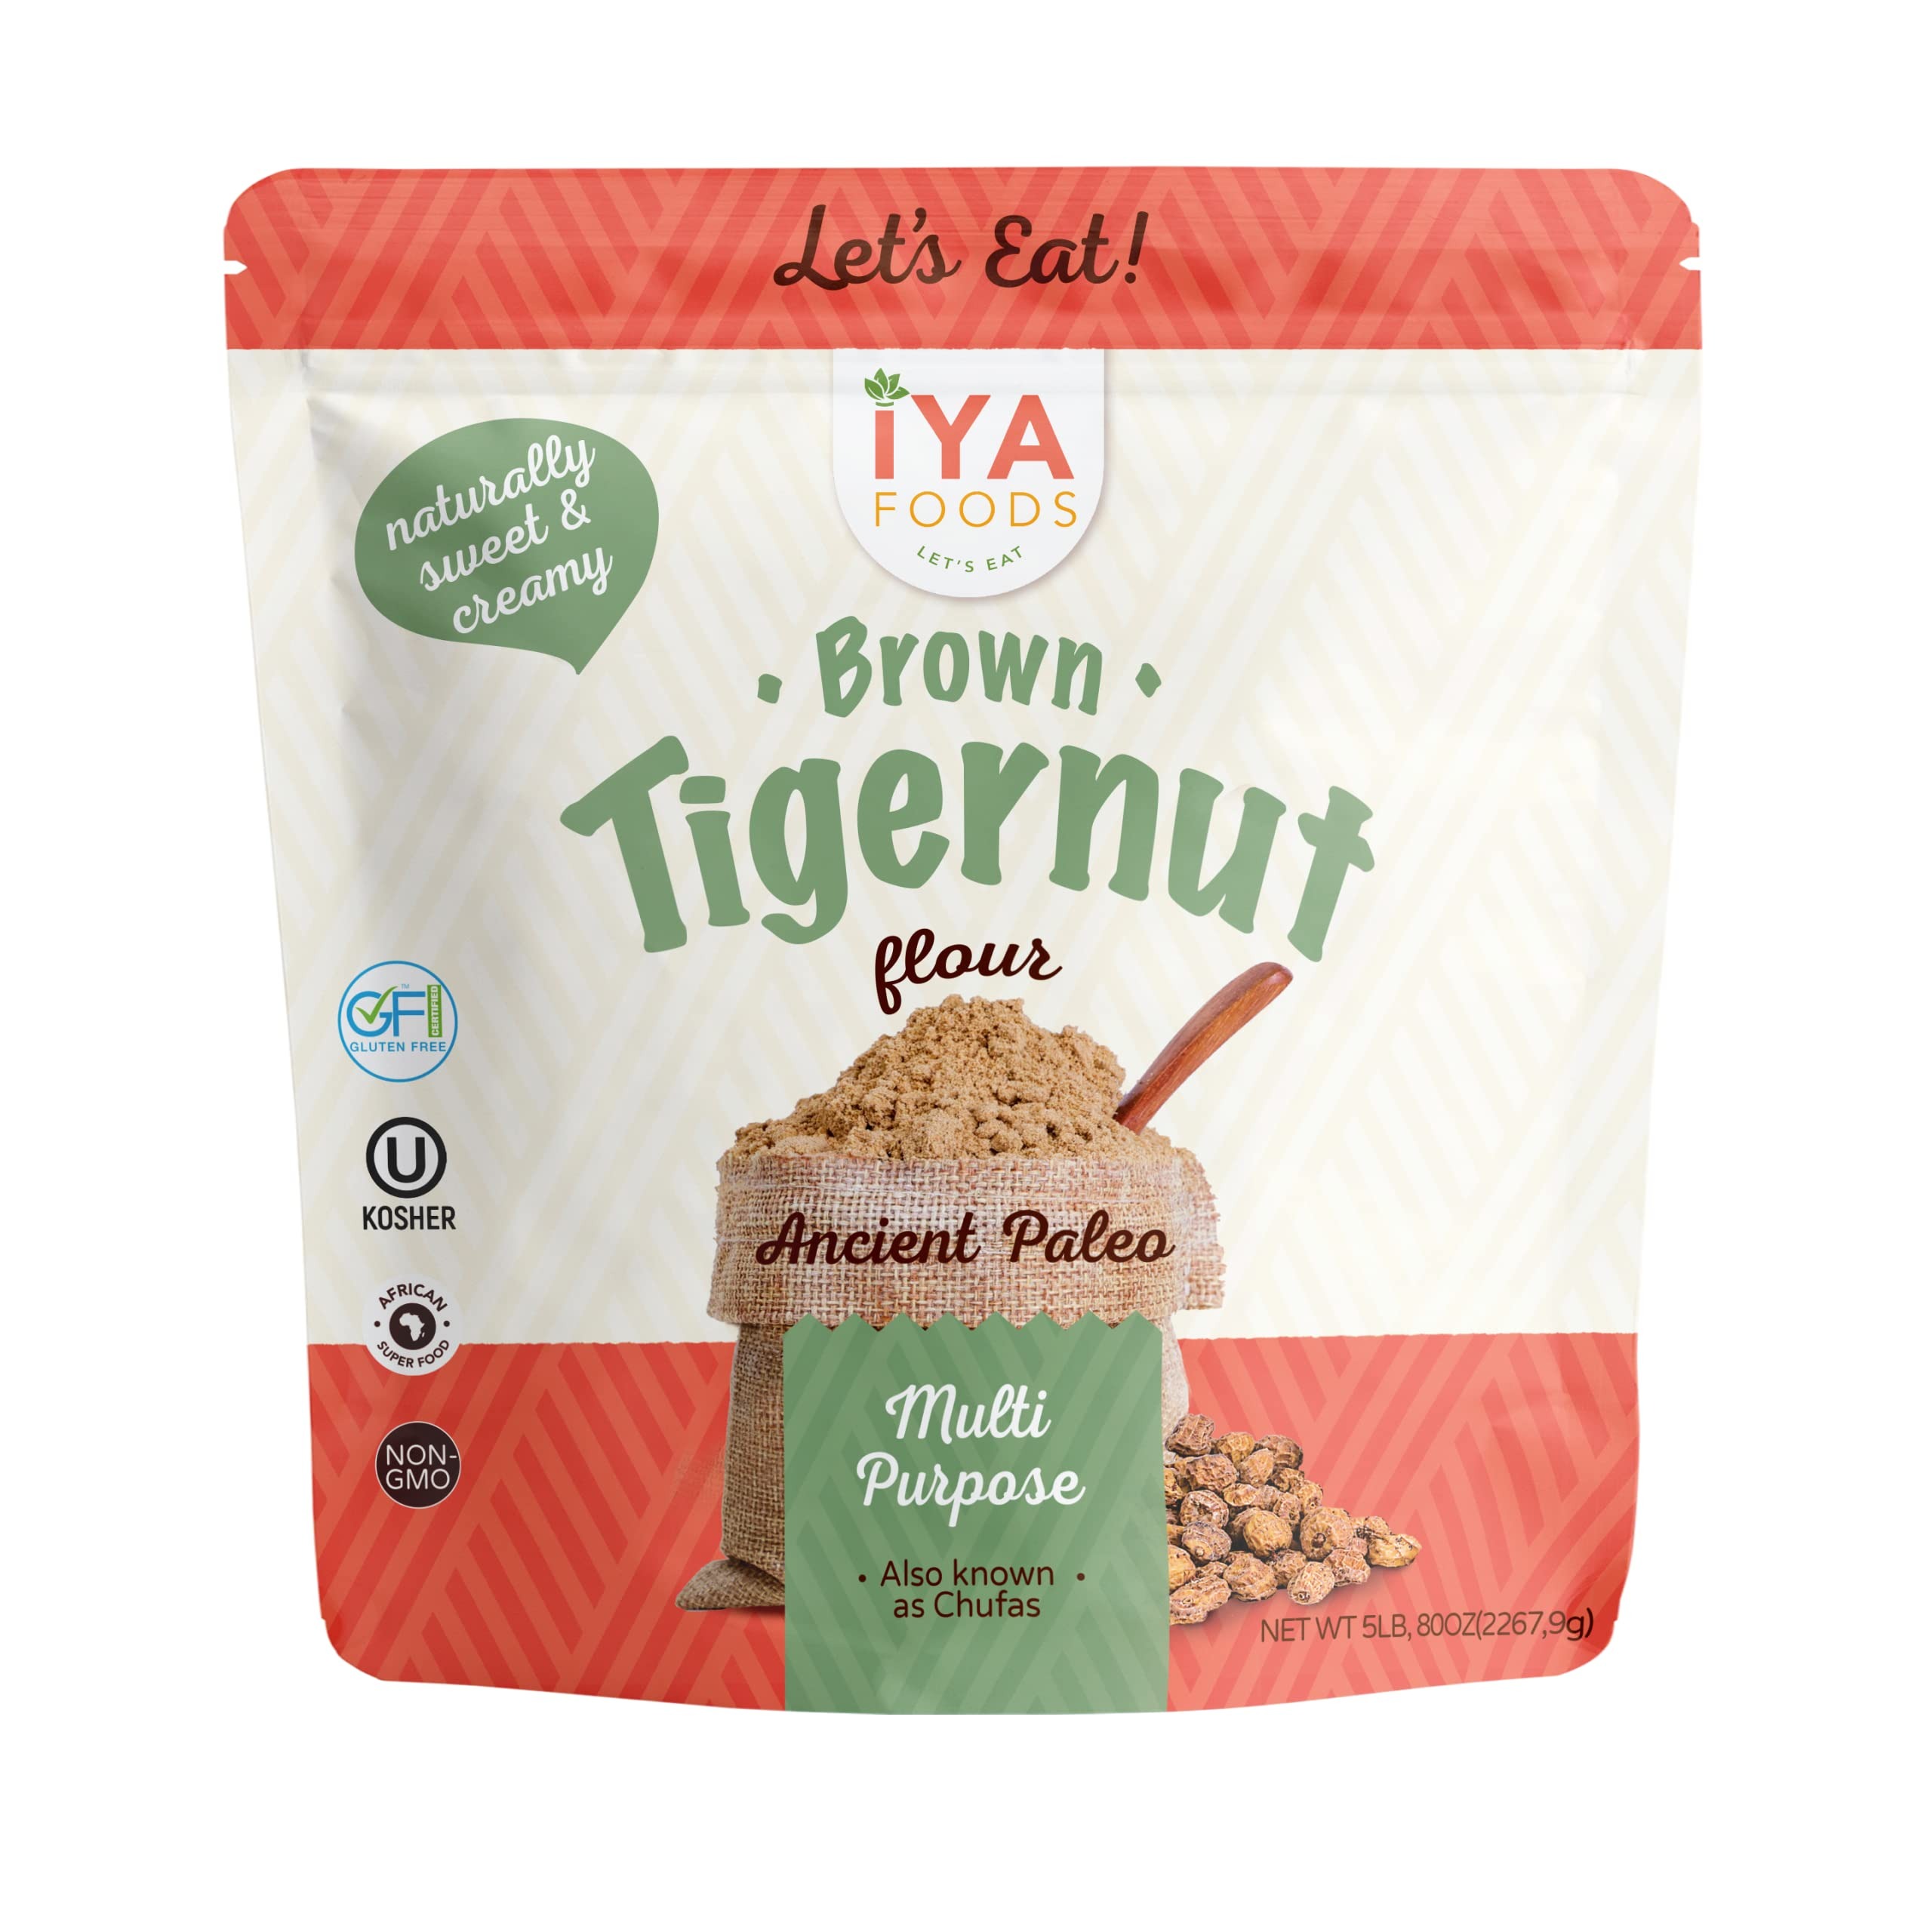
Item Name: Iya Foods Fine Tigernut Flour 5 lbs. bag, Plant-Based, Grain-Free, Gluten-Free, Nut-Free, Dairy-Free, Non-GMO, Paleo Flour. Made From 100% Brown Tigernuts
Bullet Point 1: Tigernut Flour: Iya Foods Tigernut Flour for baking is sourced solely from 100% African brown tiger nuts and is gluten-free, dairy-free, and nut-free. It presents a subtly sweet, creamy, and nutty flavor profile, catering to diverse diets, being lower in starch compared to typical flours, and being well-suited for high-moisture recipes.
Bullet Point 2: Multi-Purpose Tigernut Flour: Discover the versatility of Iya Foods All Purpose gluten free Flour, a superb alternative to almond flour. Our Tigernut Flour’s subtle sweetness and creamy flavor enhance various recipes, making it perfect for high-moisture dishes like oatmeal, smoothies, cookies, and granola bars. It's the ideal choice for preparing a wide array of culinary delights!
Bullet Point 3: Rich in Vitamins and Nutrients: Gluten Free all purpose Flour, rich in fiber, provides essential plant-based nutrients such as magnesium, calcium, vitamin C, and vitamin E, enhancing meal nutrition. Its high resistant starch content stabilizes blood sugar levels and aids in weight management. Furthermore, this Paleo flour offers Vitamin E and Omega-6 for improved bone and digestive health, all while maintaining maximum benefits through minimal processing.
Bullet Point 4: Customer Satisfaction Guaranteed: Your happiness is our top concern, and it's your patronage that has driven our success. Our premium Non GMO Flour is an excellent option for baking. This grain free flour is perfect for those on a gluten-free diet and as a liquid thickener because it is made from top-notch brown tiger nuts.
Bullet Point 5: Explore our flour varieties: Discover a wide range of all purpose flours tailored for different baking needs. Our selection includes Tapioca Flour, Tigernut Flour, Fonio Flour, Gluten-Free Baking Flour Mix, Rice Flour, and Gluten-Free Baking Mixes. Try them all and elevate your baking experience.
Product Description: <br>Iya Foods Tigernut flour is made from brown tigernuts sourced direct from African farmers. Tigernuts have a slightly sweet, creamy, nutty taste & aroma - this is the amazing gift of nature that is tigernuts - you can use it to make dairy-free, grain-free, nut-free treats that taste like they contain dairy and nuts but don’t.</br> <br>Tigernut flour is great for</br> <br>Oatmeal – add to your oatmeal prior to cooking for a delicious creamy breakfast meal</br><br>Smoothies – add to smoothies for a creamy, nutty, slightly sweet taste</br> <br>Tigernut milk – Use to make a creamy dairy free plant-based milk</br><br>Home-made granolas or snack bars</br> <br>Sprinkle on yogurt or parfait</br> <br>Use in baking dairy-free, grain-free, nut-free cookies</br>
Value: 80.0
Unit: Ounce

Price: 44.15